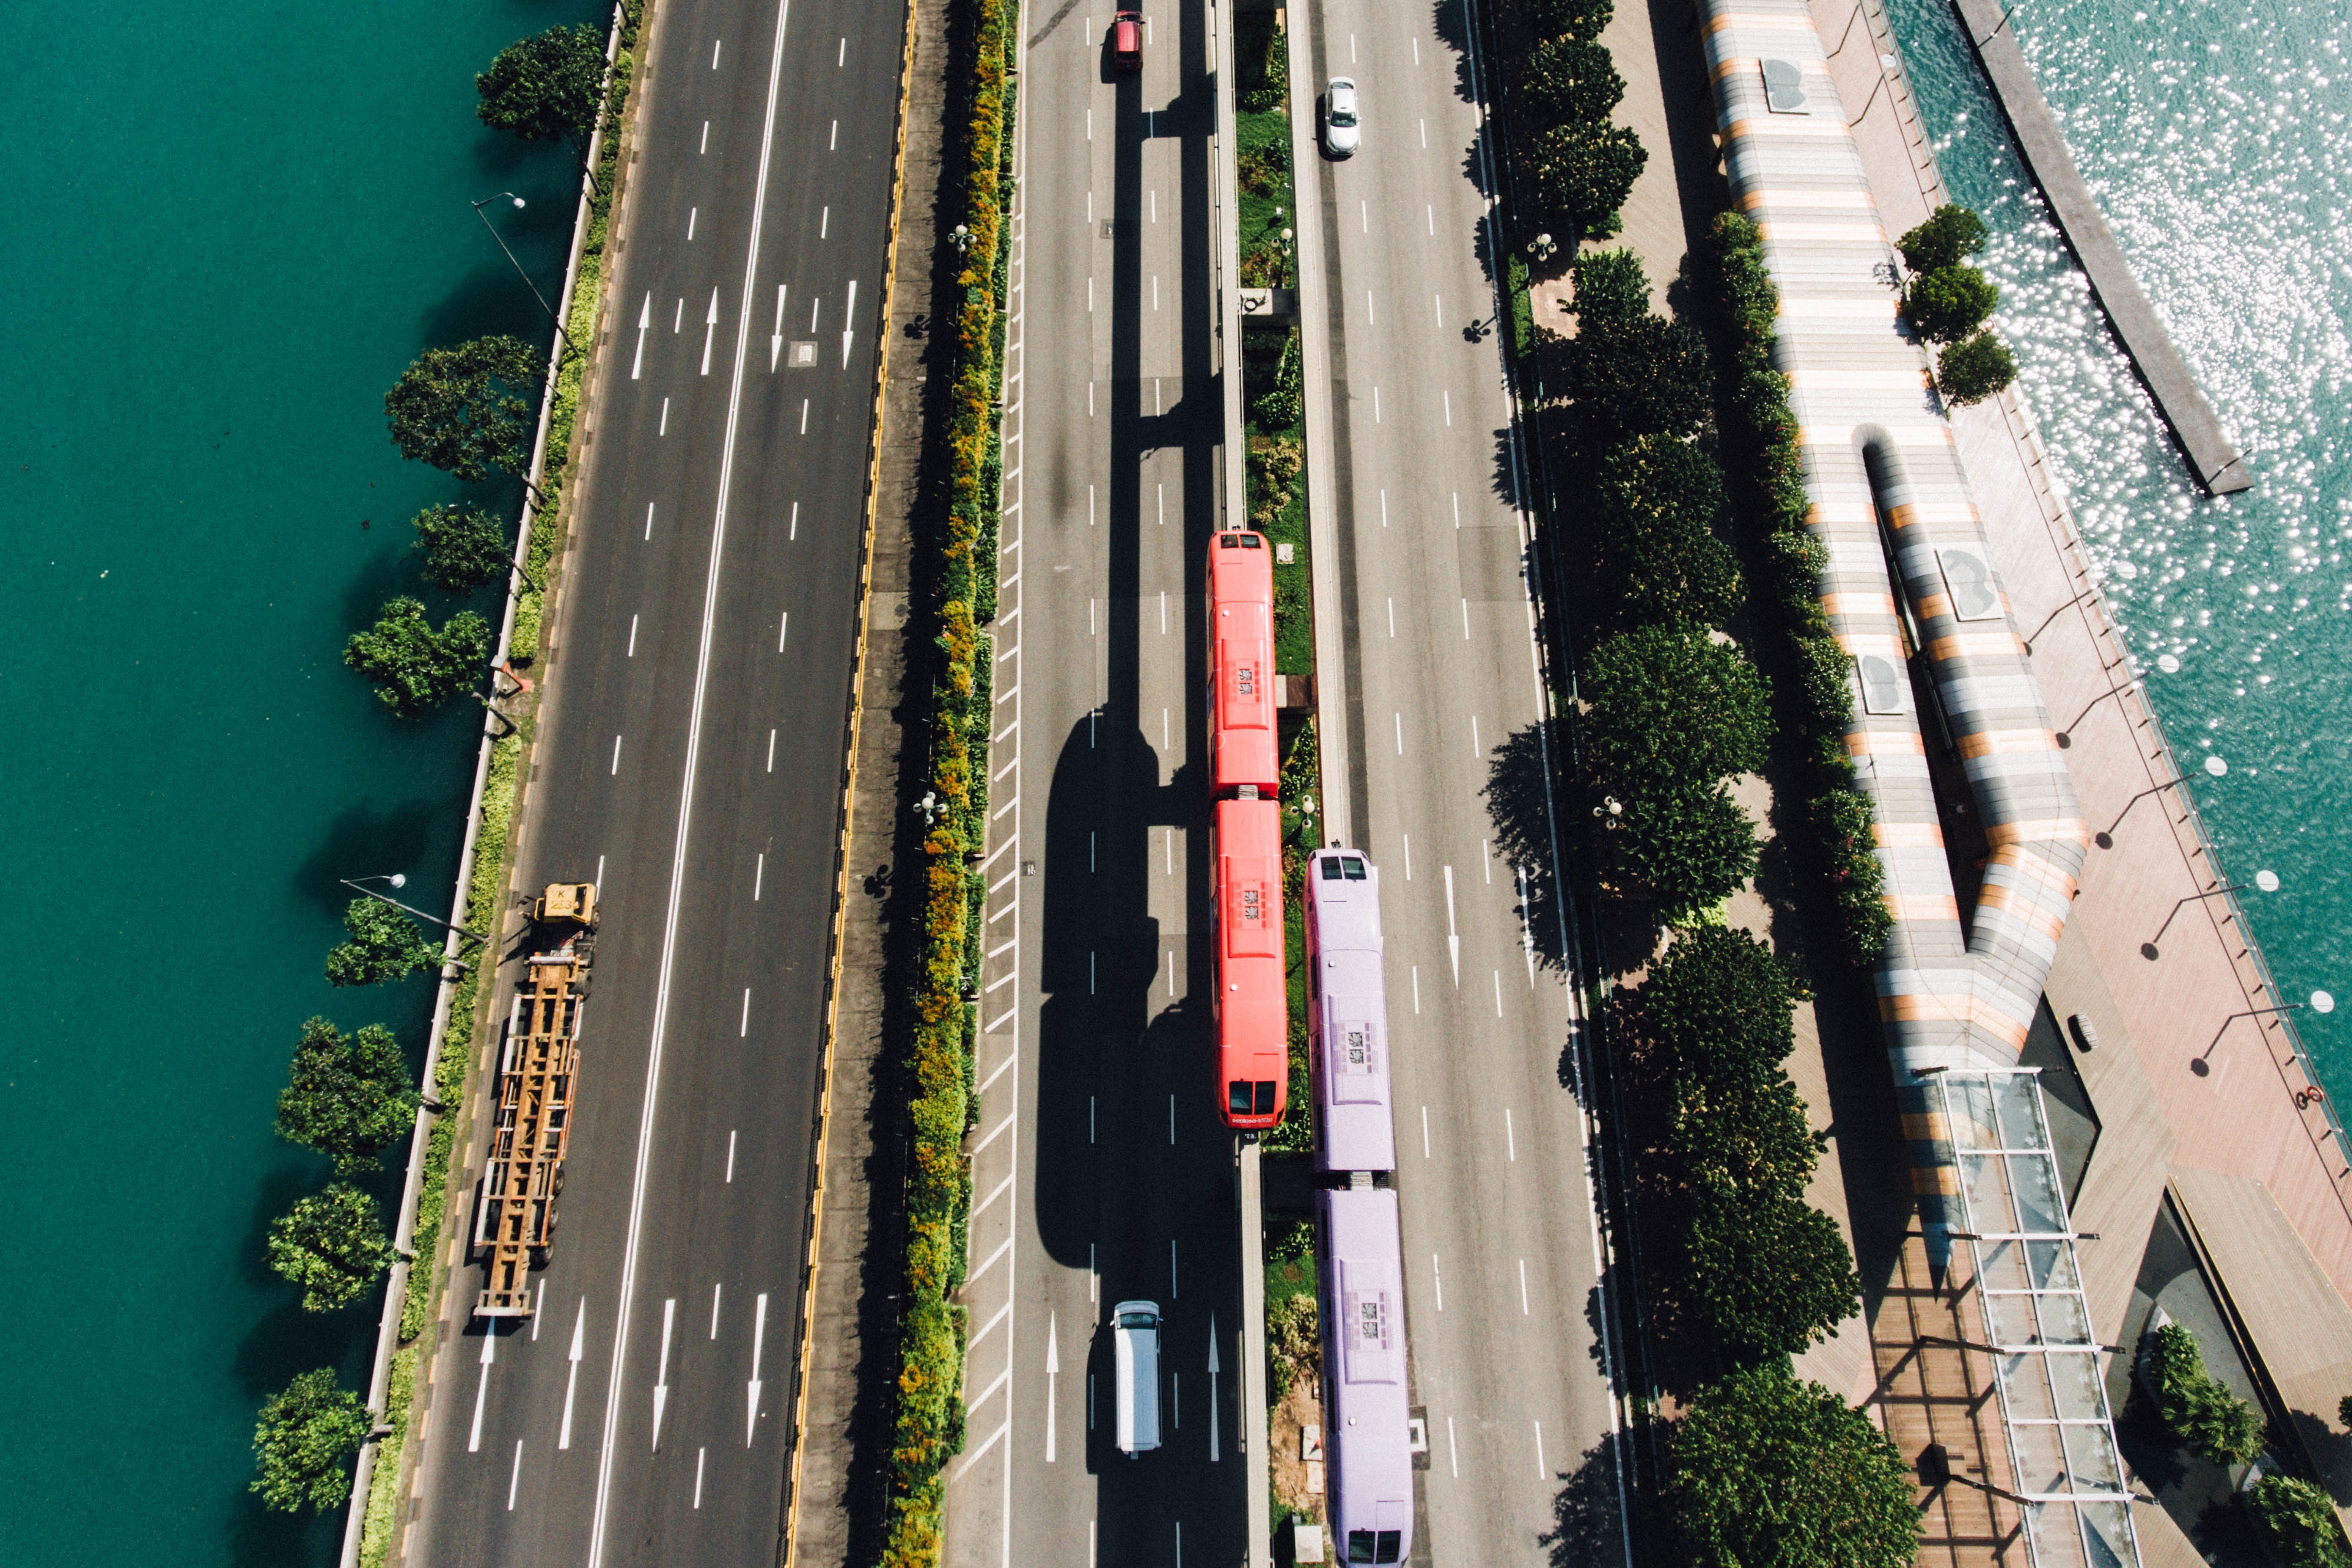
track, road, traffic, street, skyscraper, transport, lane, aerial view, expressway, public transport, drone view, infrastructure, monorail, aerial photography, urban area